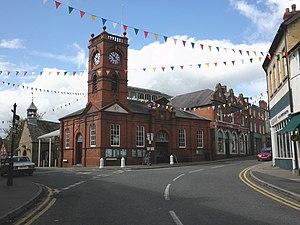
Kington est une ville et une circonscription électorale du Herefordshire en Angleterre.